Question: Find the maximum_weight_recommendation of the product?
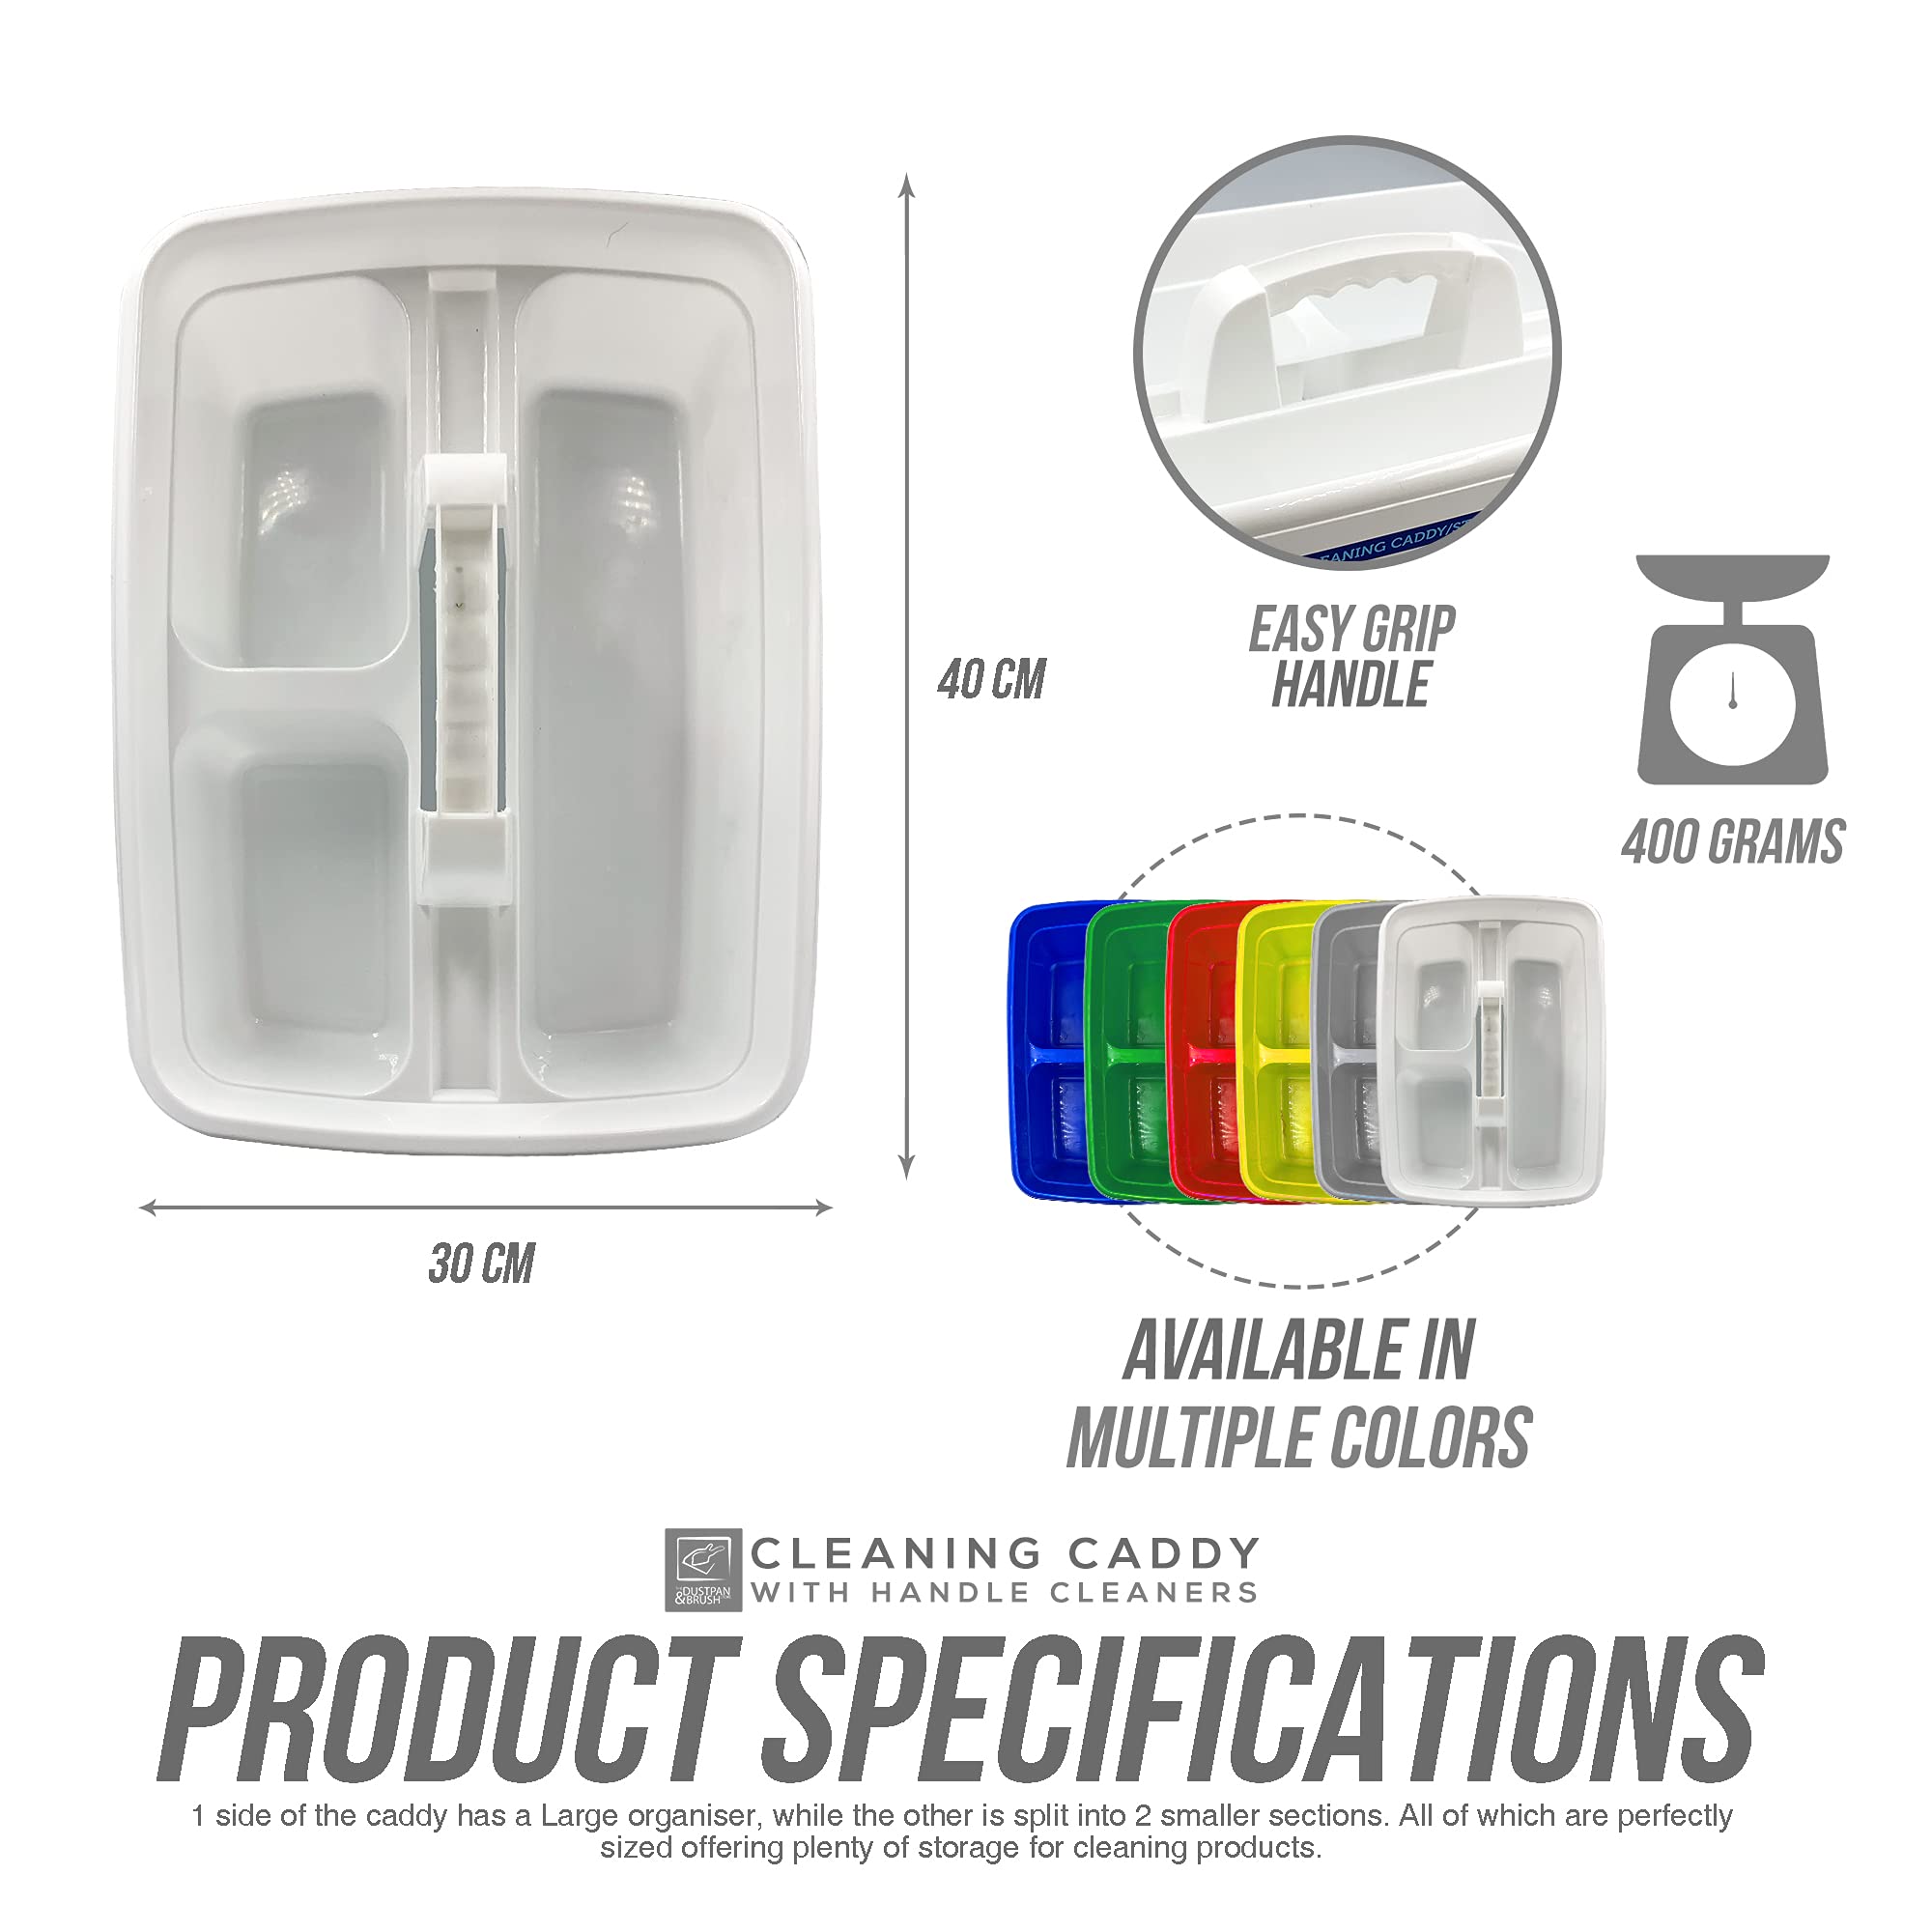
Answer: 400.0 gram